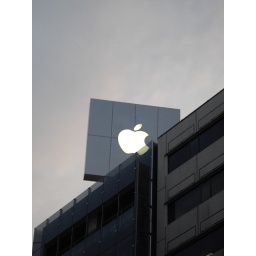
sign: apple store ginza in the sky